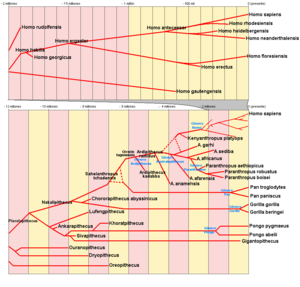
La grotte de Liang Bua est un complexe cavernicole tributaire d'un réseau de chutes d'eau successives ayant creusé à flanc de paroi rocheuse une vaste cavité. Ce site naturel souterrain est situé sur l'île de Florès dans la province de Nusa Tenggara oriental en Indonésie. Par ailleurs la cavité se localise à proximité de la petite localité indonésienne éponyme Liang Bua.